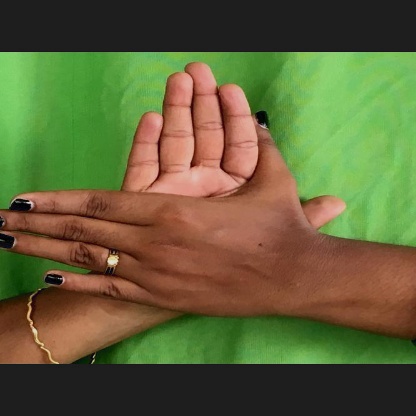
Mudra: Chakra